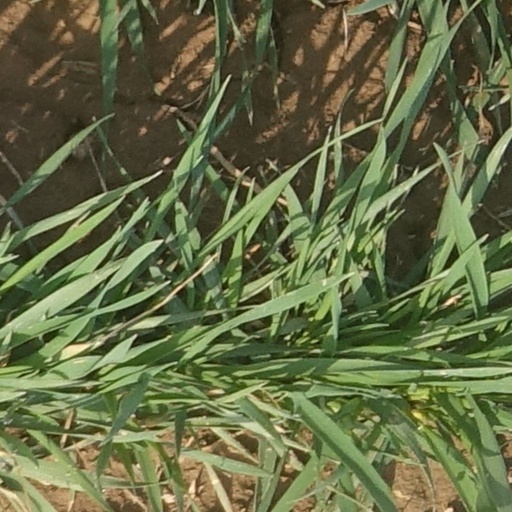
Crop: wheat